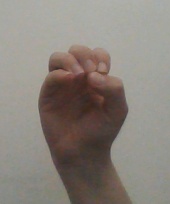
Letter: ha